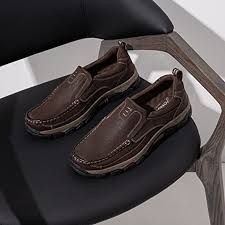
Label: Boat